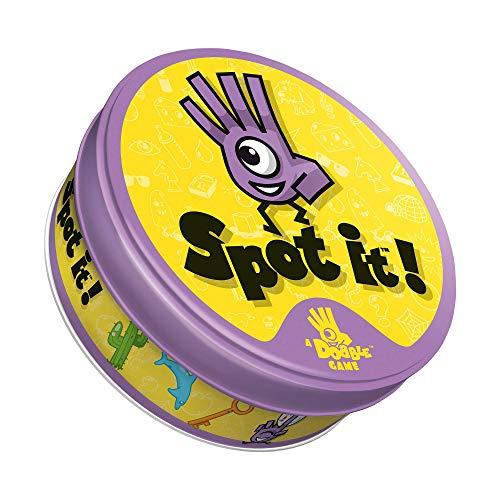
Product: Spot It! (Color/Packaging May Vary)
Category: Toys & Games | Games & Accessories | Card Games
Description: Color and Packaging may vary.
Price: $9.99
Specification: ProductDimensions:5.3x5.3x3inches|ItemWeight:5.6ounces|ShippingWeight:7.8ounces(Viewshippingratesandpolicies)|DomesticShipping:ItemcanbeshippedwithinU.S.|InternationalShipping:ThisitemcanbeshippedtoselectcountriesoutsideoftheU.S.LearnMore|ASIN:B0039S7NO6|Itemmodelnumber:SP411|Manufacturerrecommendedage:7-11years